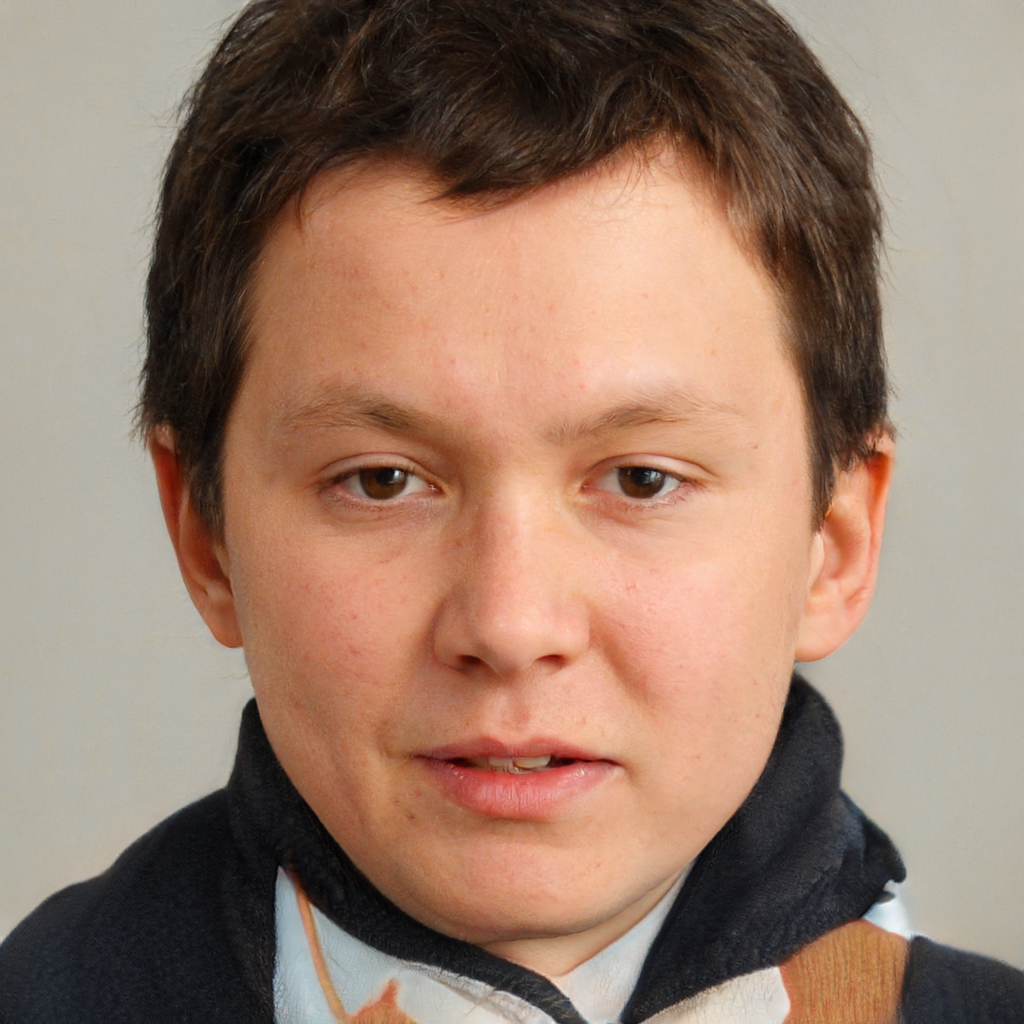
Label: No Watermark